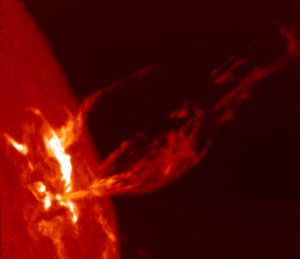
Gigantisk soludbrud
Andet eksempel på gigantisk soludbrud.
Et gigantisk soludbrud forkortet CME er et soludbrud, som forårsager en solstorm, hvis/eller når den rammer jordens atmosfære. Et gigantisk soludbrud er store mængder af primært ladede partikler som kastes ud med solvinden grundet store eksplosioner på solens overflade.